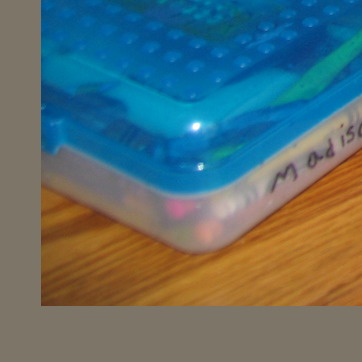
Material: plastic